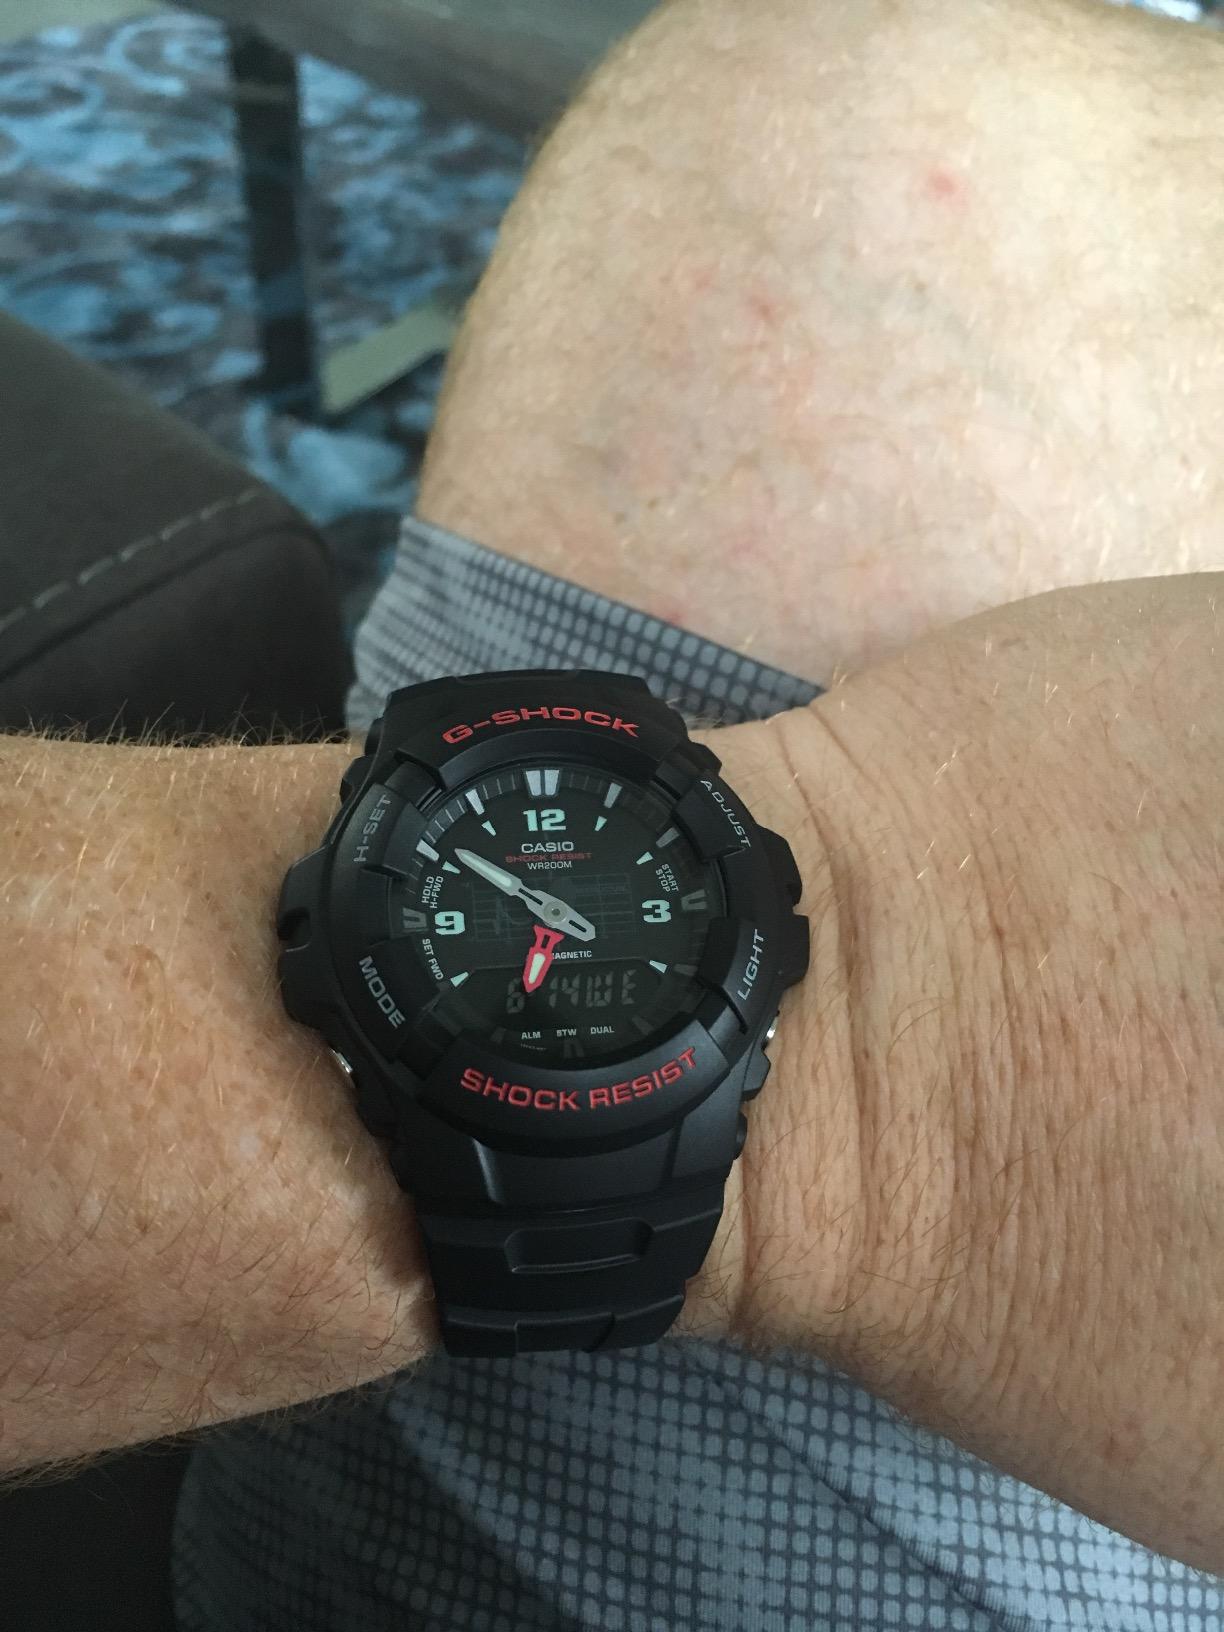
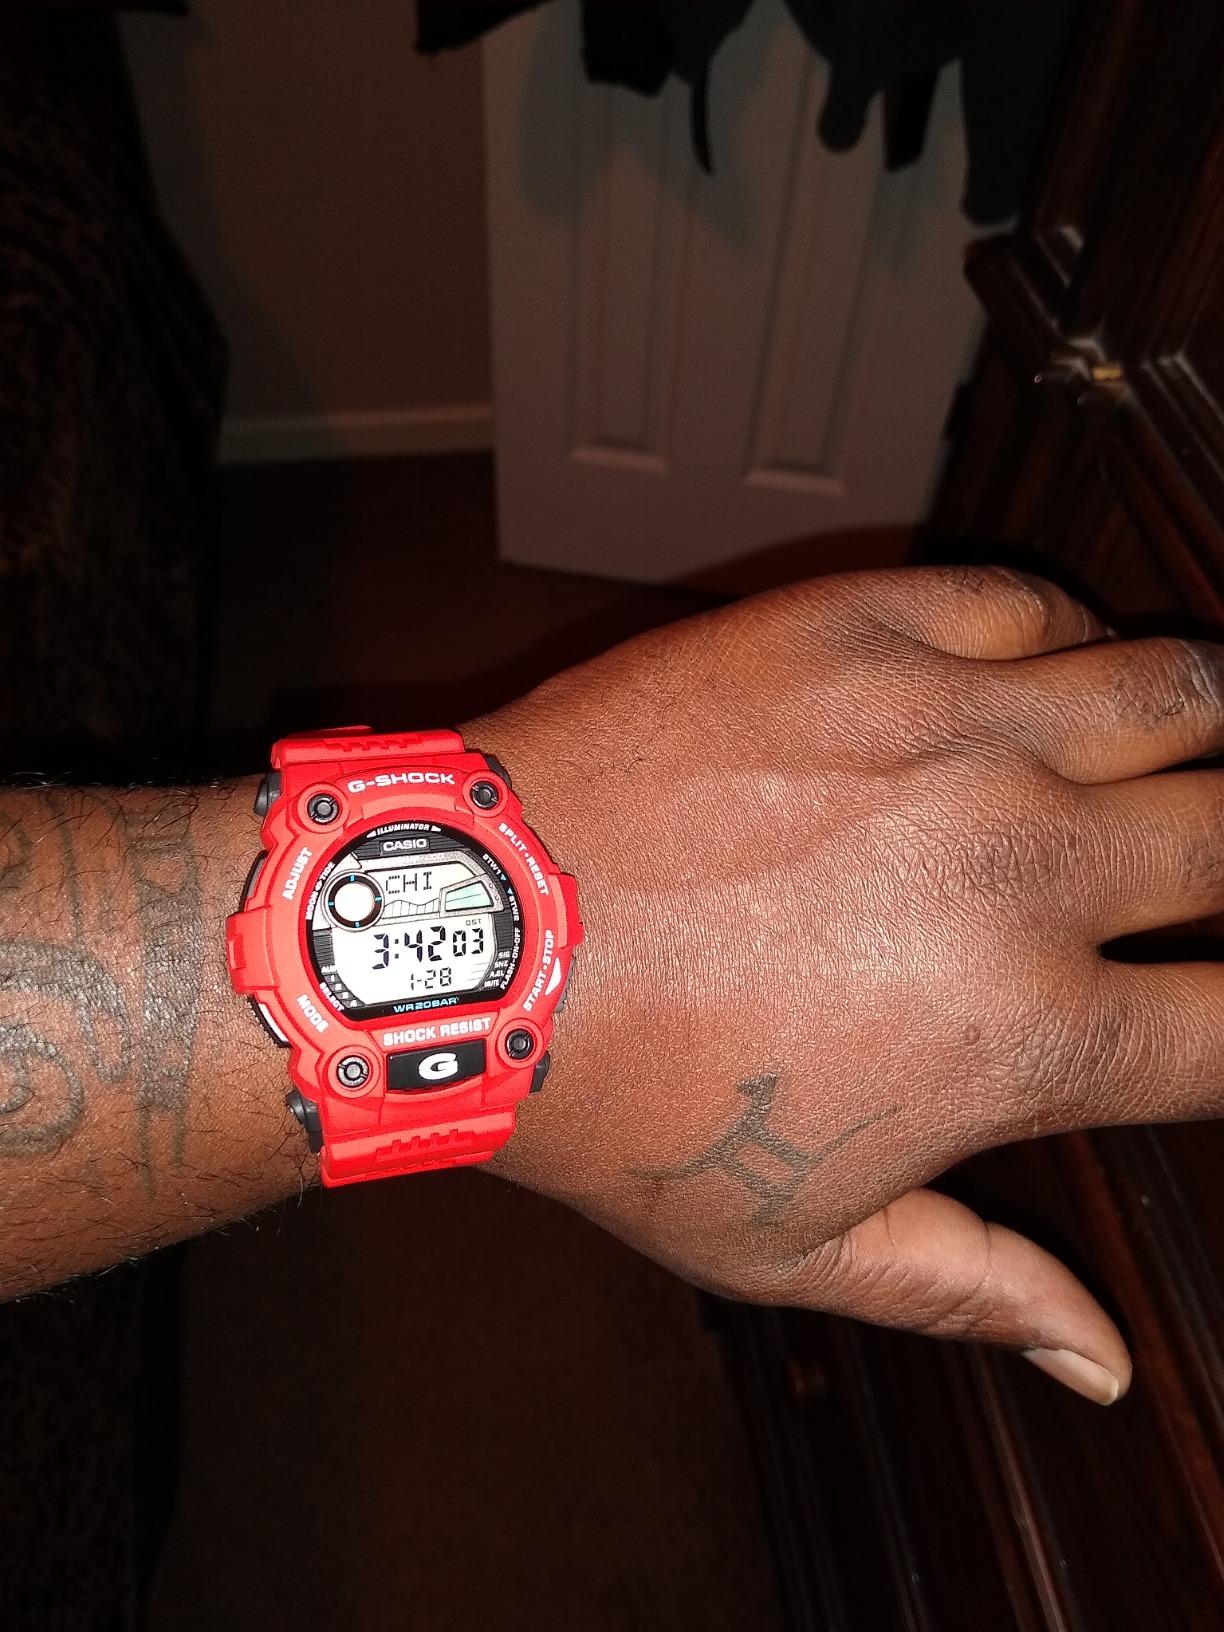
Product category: accessories_watch
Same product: no